Mirka Mora

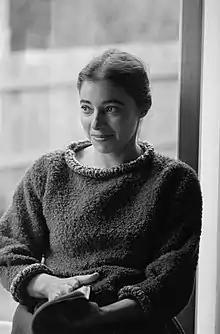
Mora in 1961

Mirka Madeleine Mora (née Zelik; 18 March 1928 – 27 August 2018) was a French-born Australian visual artist and cultural figure who contributed significantly to the development of Australian contemporary art. Her media included drawing, painting, sculpture and mosaic.